History of human sexuality

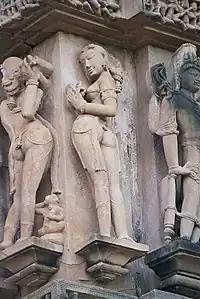
Depictions of Apsarases from the Khajuraho temple

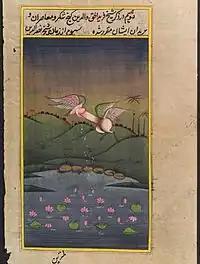
A flying penis copulating with a flying vulva. Gouache painting

India played a significant role in the history of sex, from writing one of the first literatures that treated sexual intercourse as a science, to in modern times being the origin of the philosophical focus of new-age groups' attitudes on sex. It may be argued that India pioneered the use of sexual education through art and literature. As in many societies, there was a difference in sexual practices in India between common people and powerful rulers, with people in power often indulging in hedonistic lifestyles that were not representative of common moral attitudes.